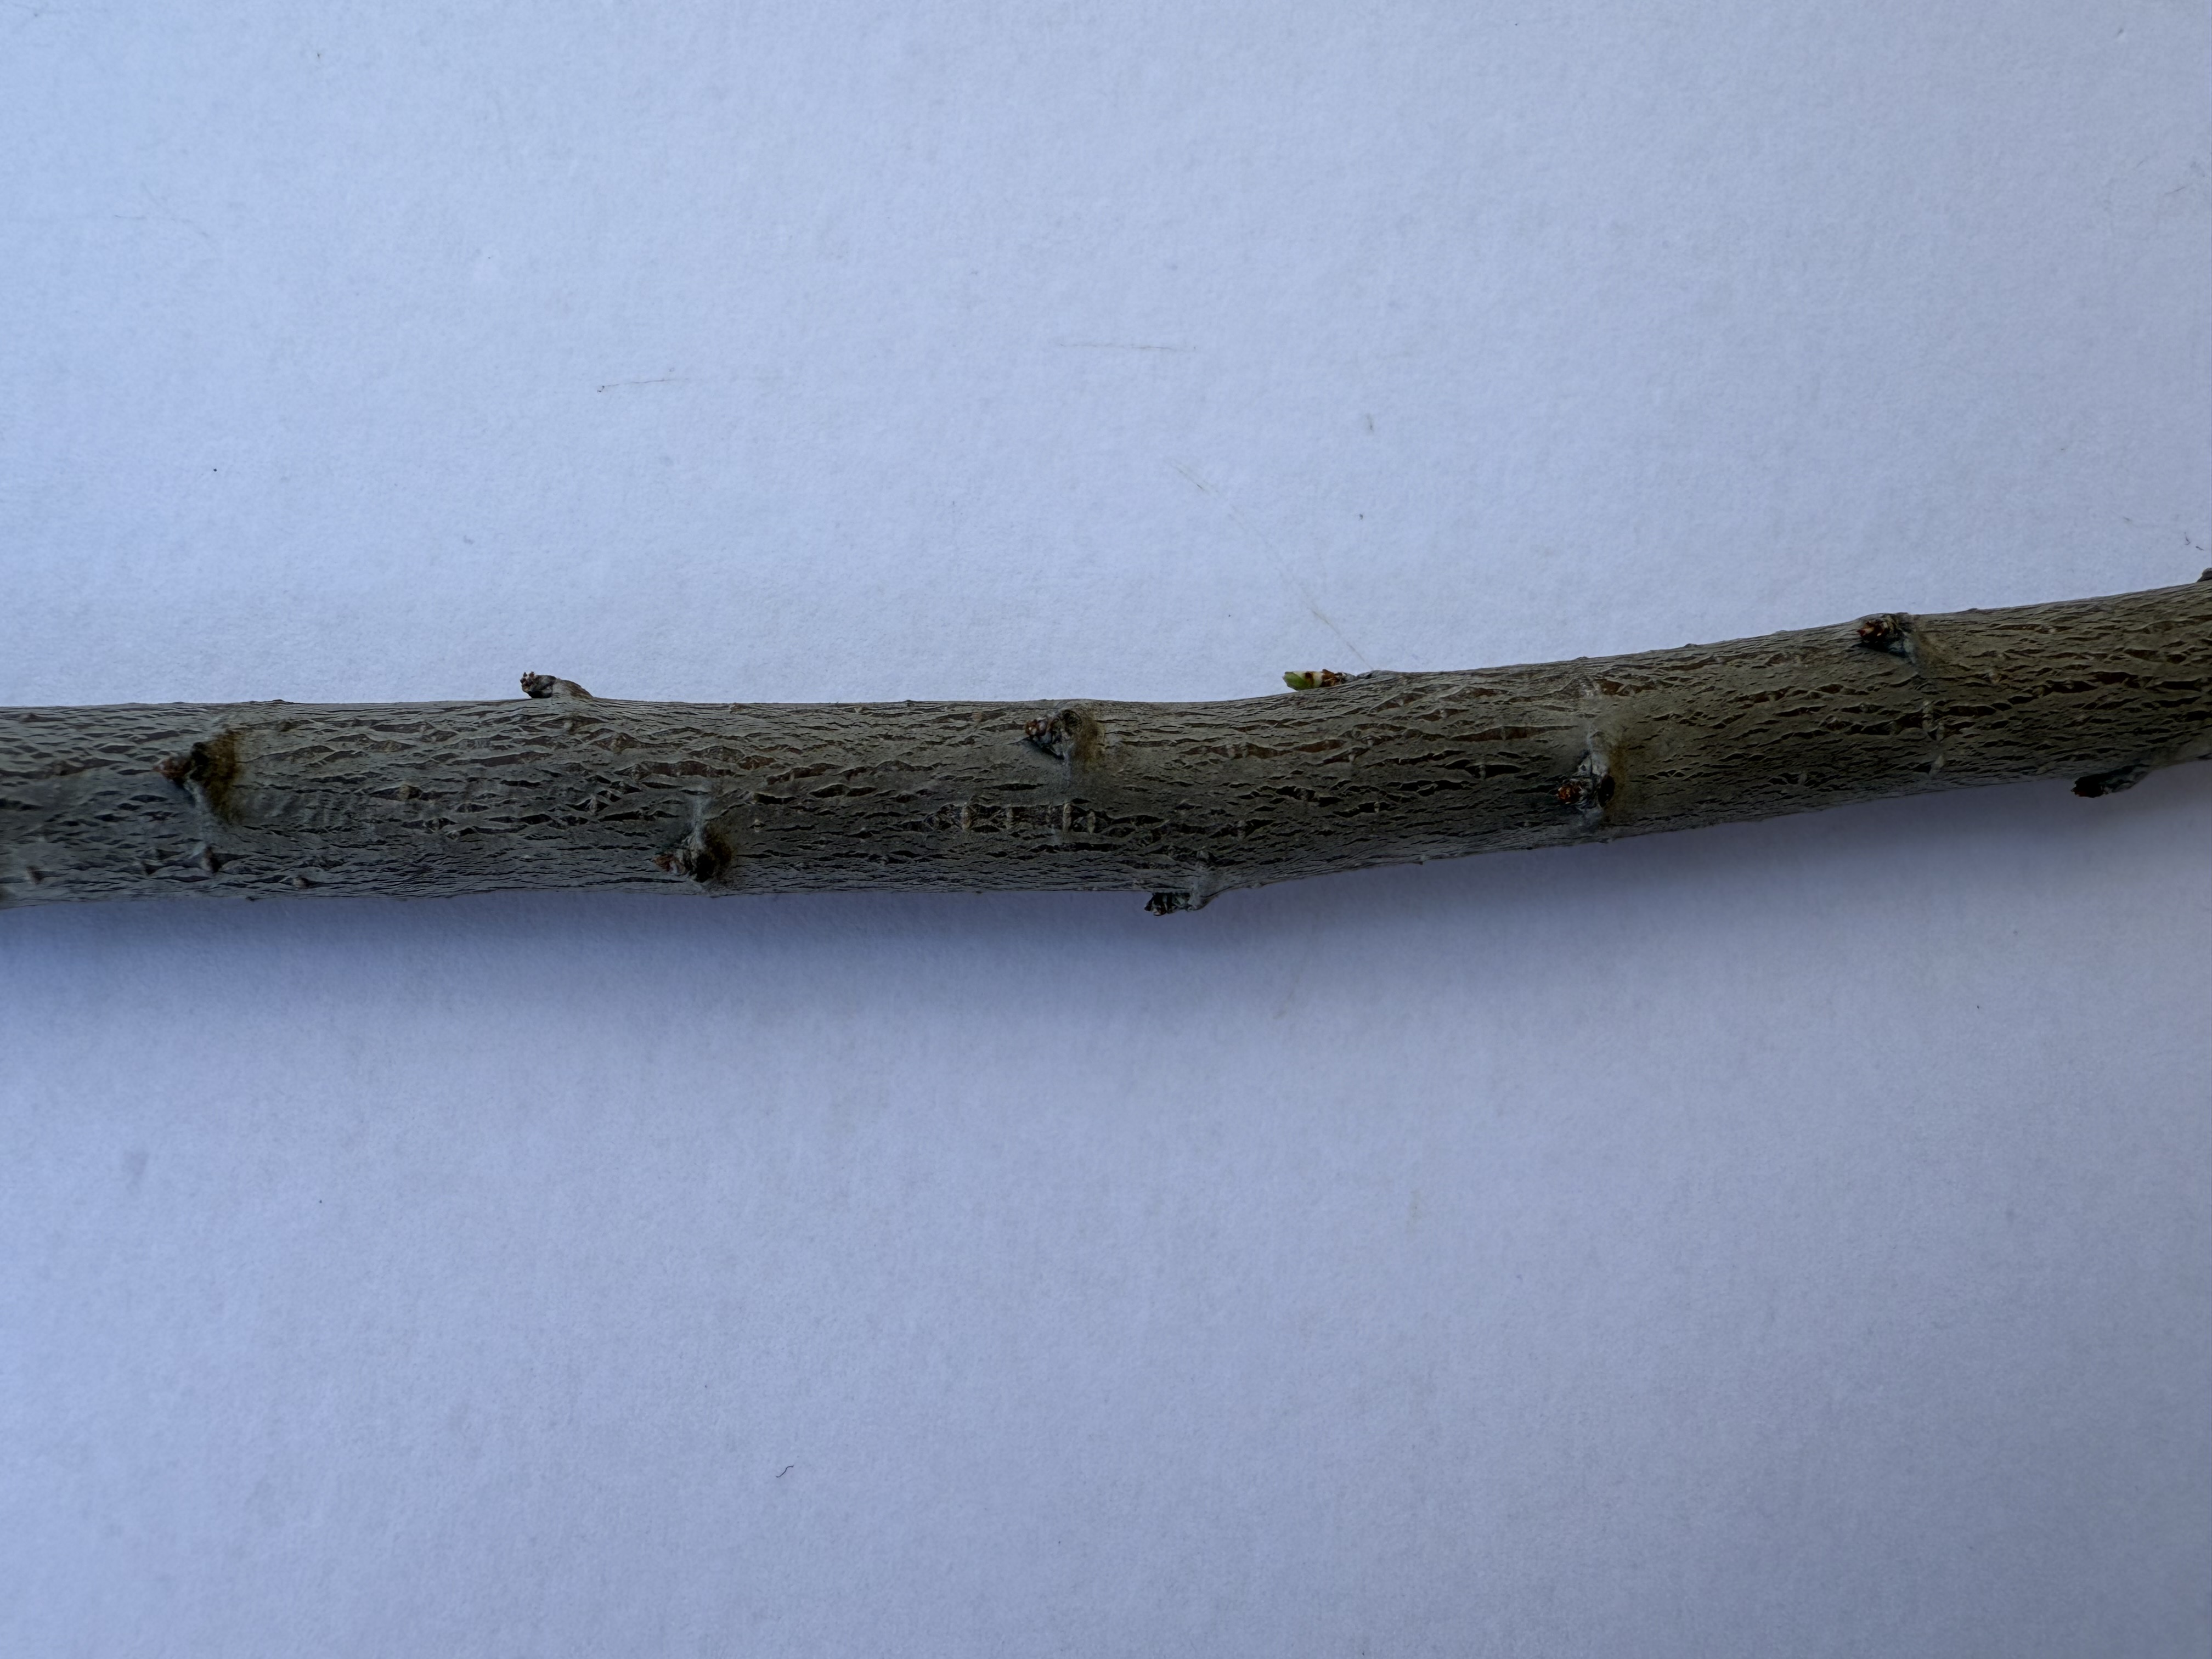
Variety: Papaz Plum